Elk Run Heights, Iowa

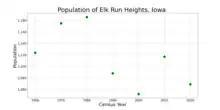
The population of Elk Run Heights, Iowa from US census data

As of the census of 2020, there were 1,069 people, 447 households, and 338 families residing in the city. The population density was 986.0 inhabitants per square mile (380.7/km). There were 463 housing units at an average density of 427.1 per square mile (164.9/km). The racial makeup of the city was 92.3% White, 0.7% Black or African American, 0.8% Native American, 0.1% Asian, 0.4% Pacific Islander, 0.5% from other races and 5.1% from two or more races. Hispanic or Latino persons of any race comprised 4.2% of the population.